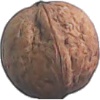
Label: Walnut 1